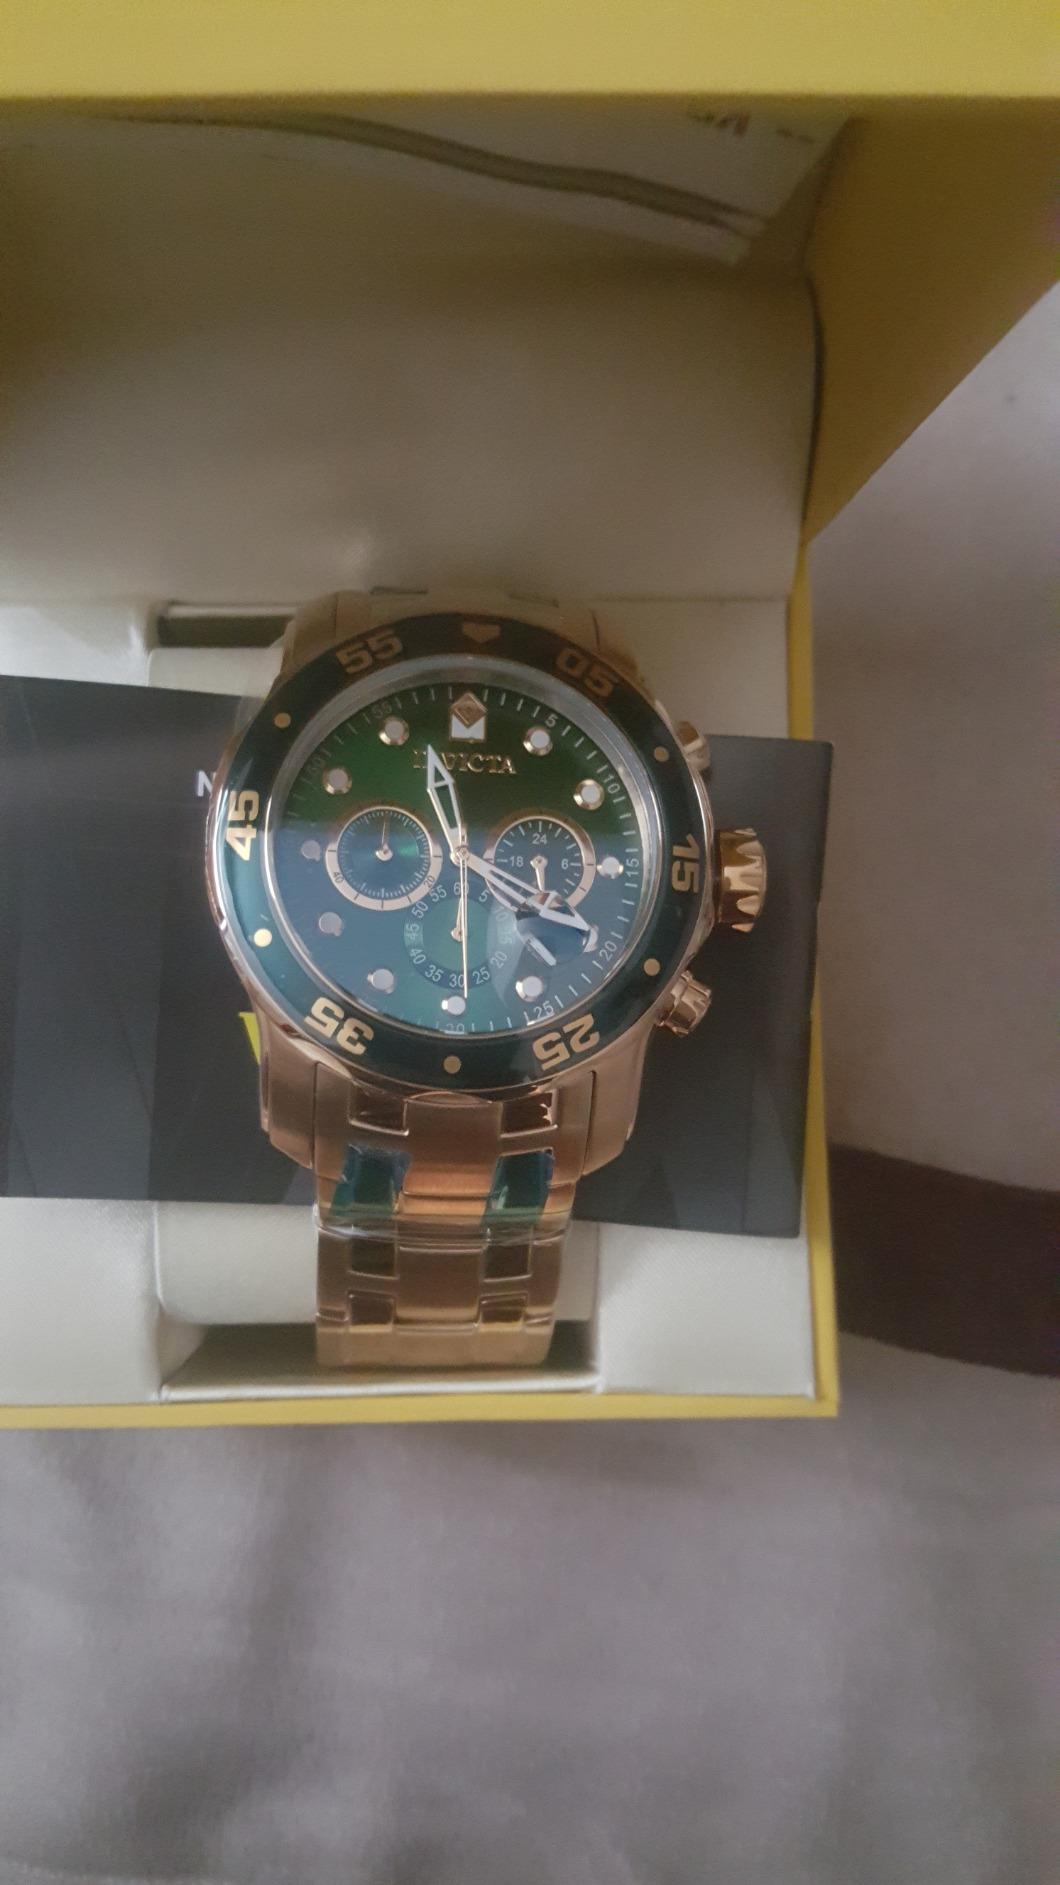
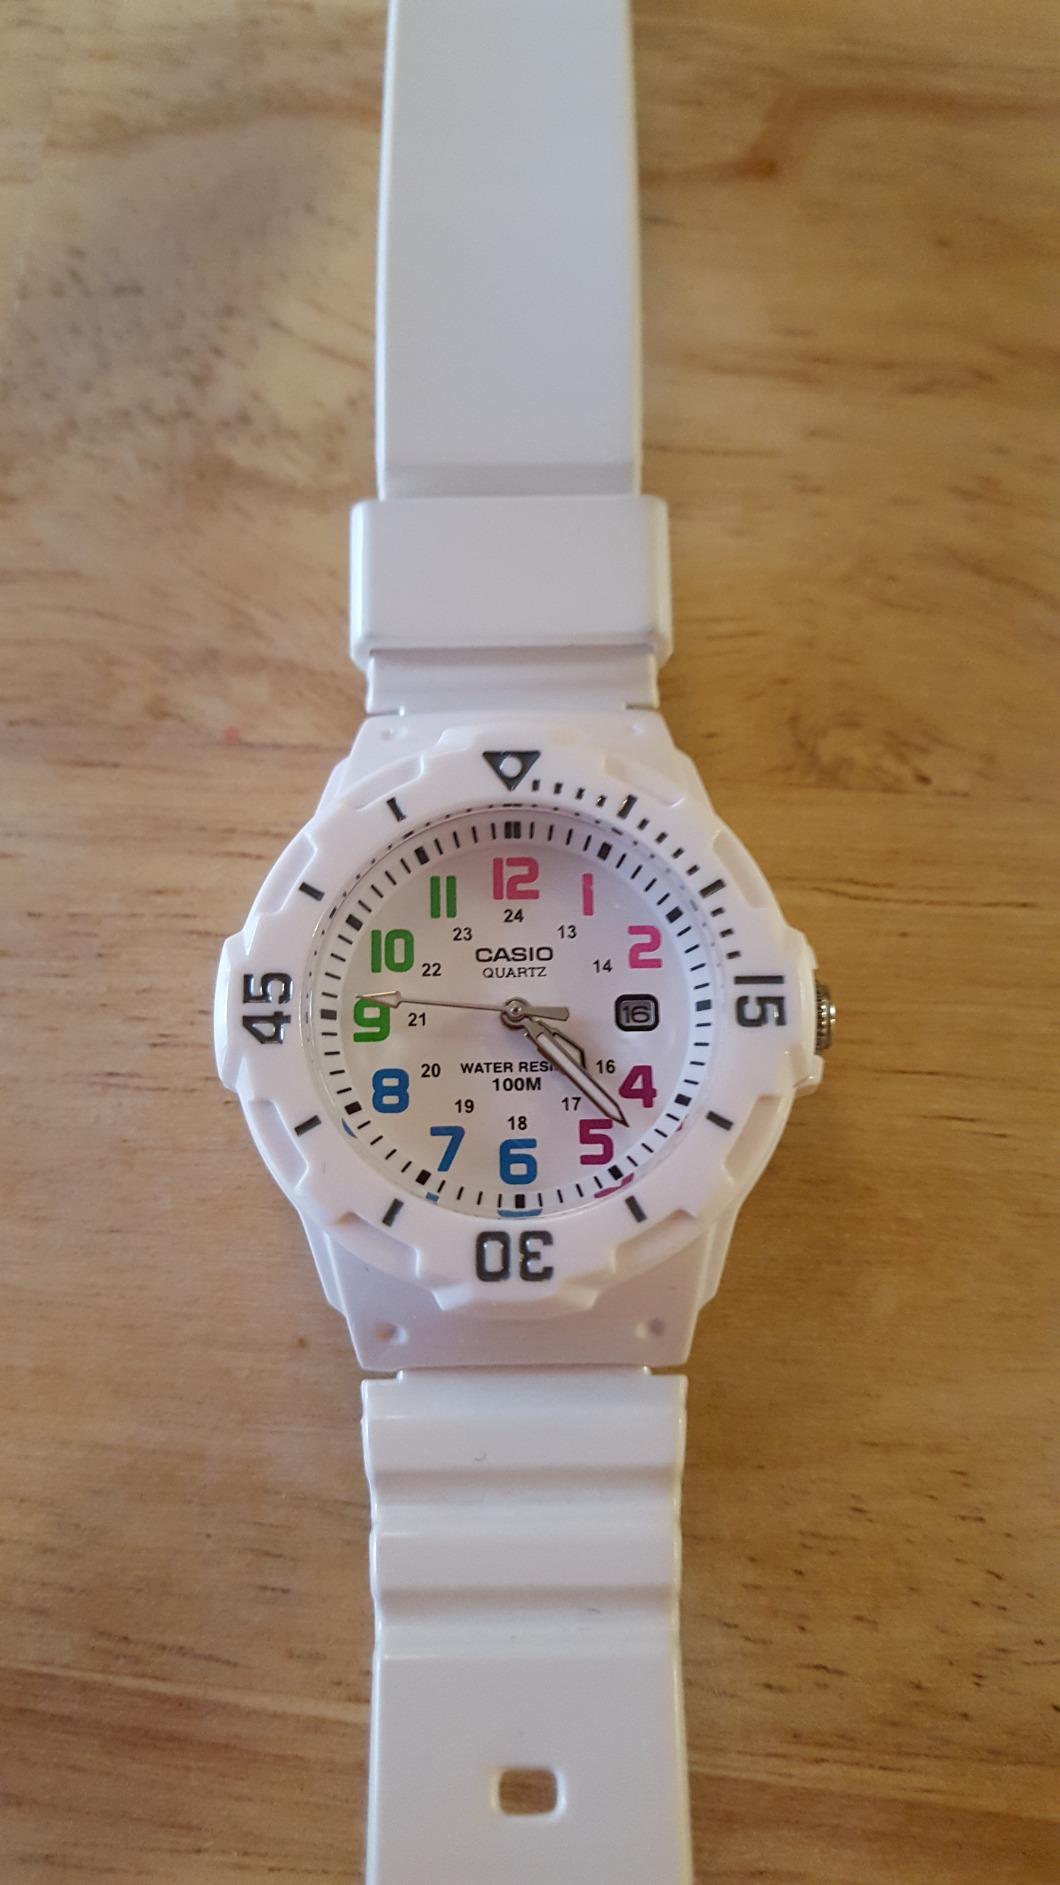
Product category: accessories_watch
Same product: no